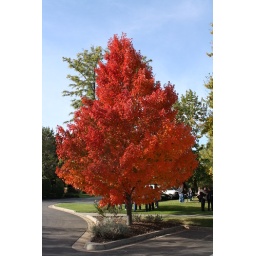
Brilliant reds of the maple tree in the Brown Brothers car-park. The reds in the cellar door aren't bad either.